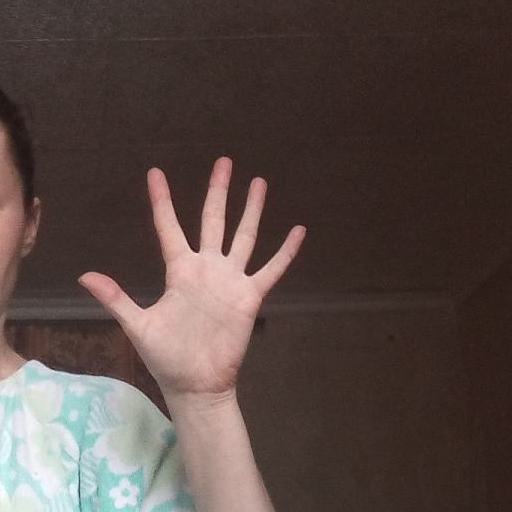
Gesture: palm